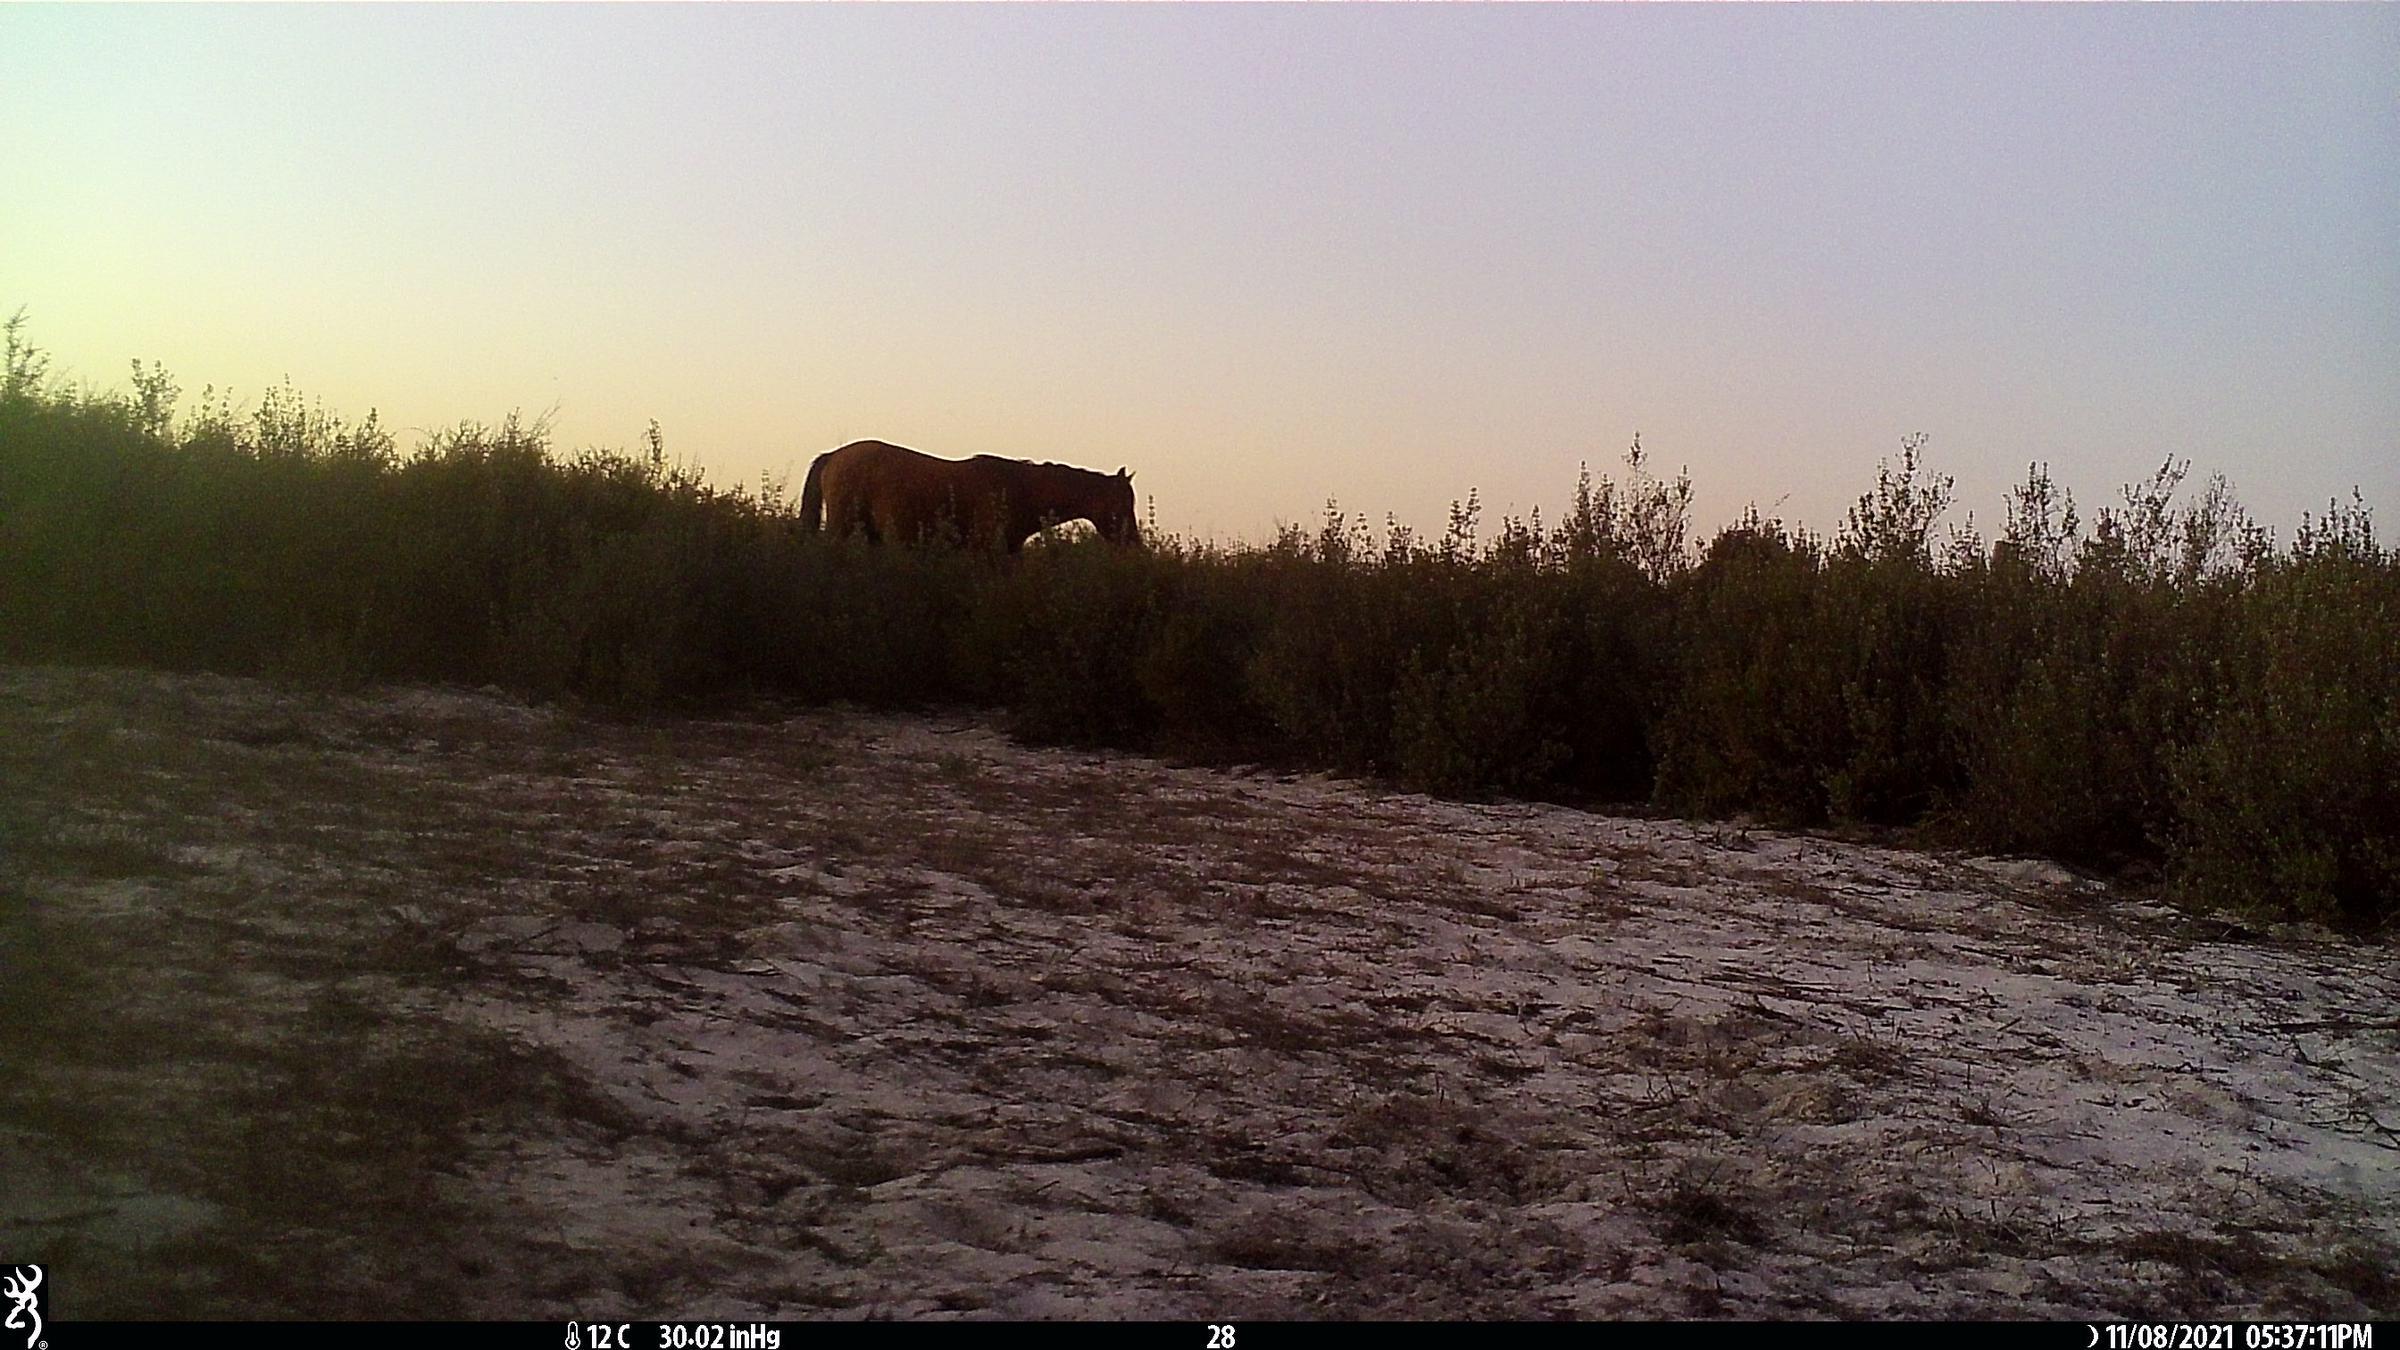
Species: Equus sp